Edvard Perséus

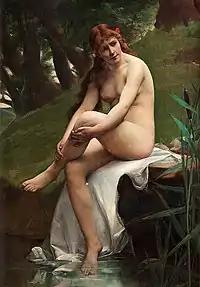
Nude Model (1872)

In 1882, he was appointed and was responsible for King Oscar's art collection. His works may be seen at the Nationalmuseum, Göteborgs konstmuseum and the Waldemarsudde. He is buried at the Norra begravningsplatsen.